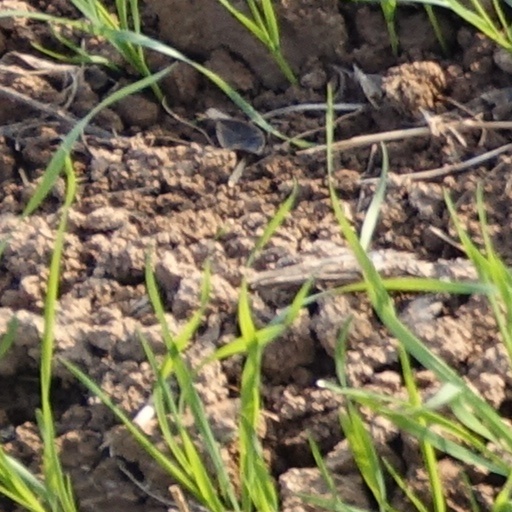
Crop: wheat